Crewe Alexandra F.C.

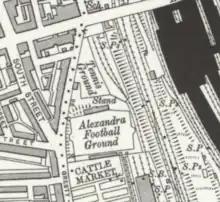
1911 Ordnance Survey map showing Alexandra Football Ground in its current location

Crewe secretary J.G. Hall helped found the unsuccessful Combination (launched at Crewe's Royal Hotel in early 1889) and then the Football Alliance (1889–1892). When the latter merged with the Football League, Crewe were a founding member of the Football League Second Division in 1892, but lost their league status in 1896 after only four seasons—finishing third from bottom, fourth from bottom, then bottom twice—possibly due to a player budget that was a quarter of that of other clubs. The club left the Alexandra Recreation Ground shortly before the end of the 1895–96 season, and after playing at a number of different venues, including in nearby Sandbach, they moved to the first Gresty Road ground in 1897 (in 1906, the club's current ground adjacent to Gresty Road was constructed to the west of its previous site). Incorporated as a limited company on 29 May 1899, Crewe spent two further seasons in the second incarnation of the Combination from 1896 followed by three seasons in the Lancashire League, before competing in the Birmingham & District League for ten years. They also won the Cheshire Senior Challenge Cup in 1907 and 1910. The team spent the 1910s in the Central League, finishing second in 1913–14 and 1920–21.